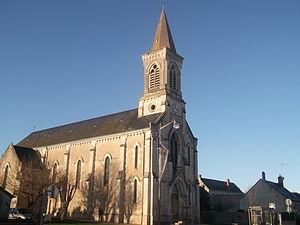
Eglise Notre-Dame-de-Lourdes de Saintes-Lizaigne
La liste des édifices religieux de l'Indre, est une liste des lieux de cultes, situées dans le département de l'Indre, en région Centre-Val de Loire.
Sainte-Lizaigne est une commune française située dans le département de l'Indre, en région Centre-Val de Loire.
L'église Notre-Dame-de-Lourdes de Sainte-Lizaigne est une église catholique française. Elle est située sur le territoire de la commune de Sainte-Lizaigne, dans le département de l'Indre, en région Centre-Val de Loire.